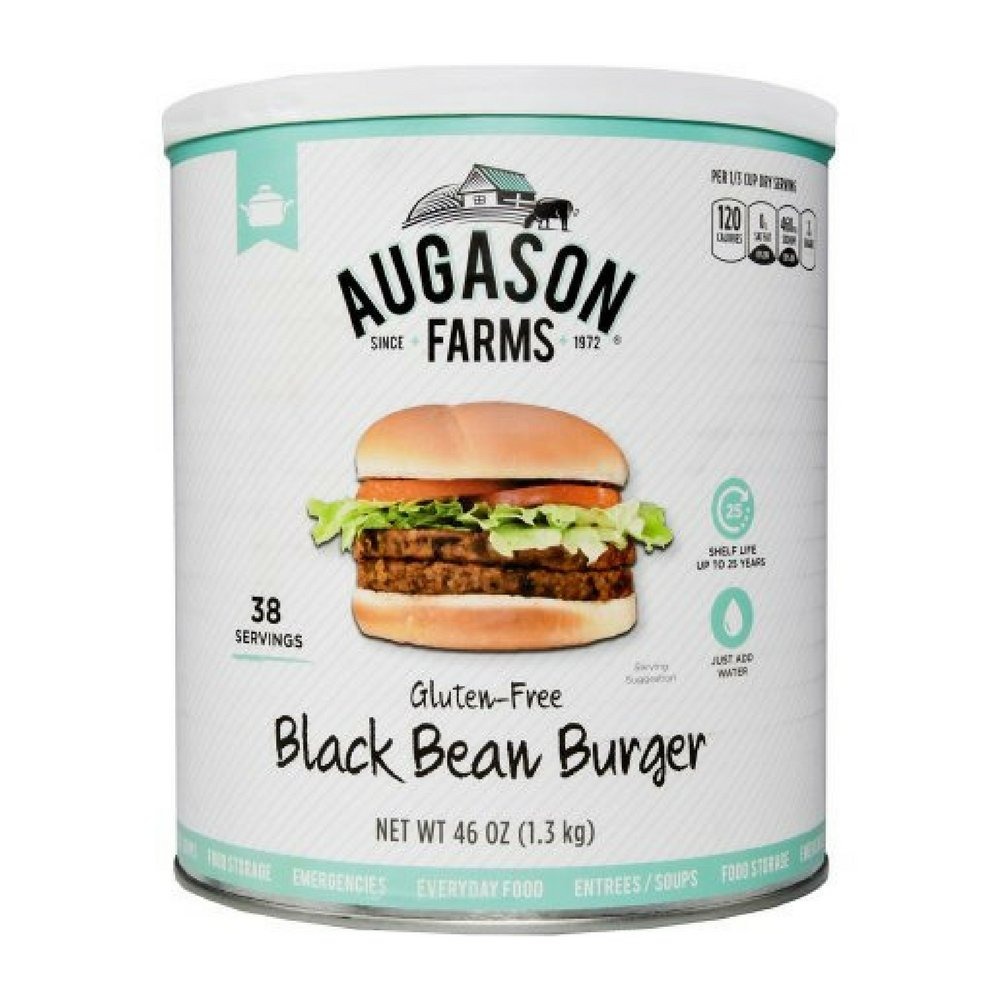
Item Name: Augason Farms Gluten-Free Black Bean Burger, 46 oz (1 Pail)
Bullet Point 1: Augason Farms Gluten Free Black Bean Burger 2 lbs 14 oz No. 10 Can
Bullet Point 2: 38 servings, 4,560 calories (120 per serving) and a shelf life up to 25 years
Value: 46.0
Unit: Ounce

Price: 22.87